Sharon Railway

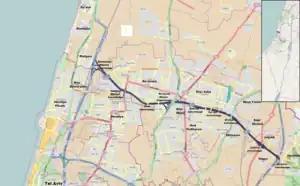
The Sharon Railway is located in the median of Highway 531 between Kfar Saba and Herzliya

Sharon Railway is a 12 km double-track railroad in the Sharon plain area of Israel, located in the median of Highway 531. It serves as a connection between the Coastal Railway and the Eastern Railway and runs parallel to the Yarkon Railway which is located approximately 7km to the south. In the vicinity of Ra'anana South interchange (where Highway 531 meets Highway 4), the Sharon Railway passes through a 1.8km long tunnel.